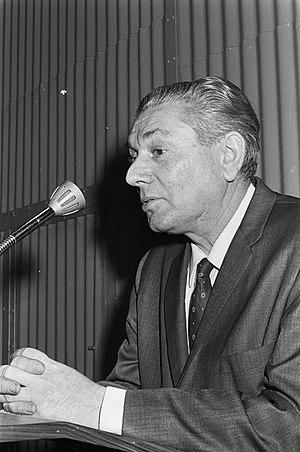
Simha Flapan était un historien et homme politique israélien, connu pour son livre The Birth of Israël: Myths And Realities, une des premières études des nouveaux historiens israéliens, auxquels on le rattache bien qu'il fût de la génération précédente.